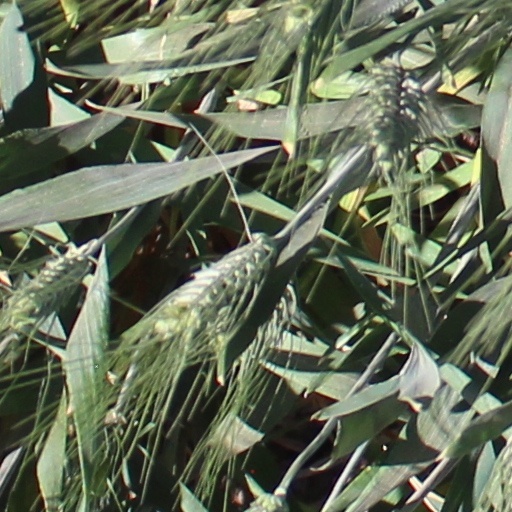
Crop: wheat